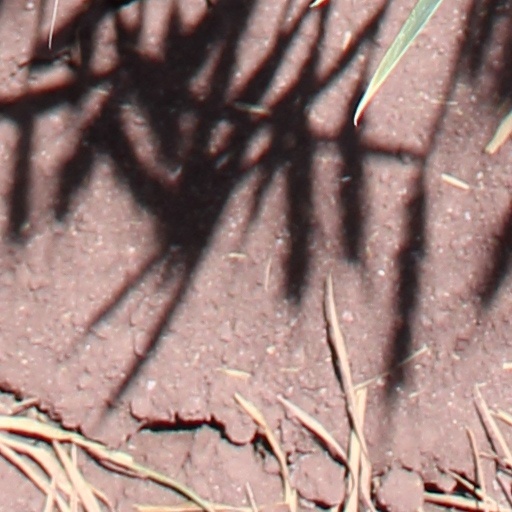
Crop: wheat